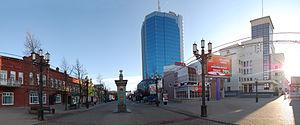
Tcheliabinsk est une ville de Russie, en Sibérie occidentale, située non loin des monts Oural. Elle est la capitale administrative de l'oblast de Tcheliabinsk. Sa population s’élevait à 1 192 036 habitants en 2016.